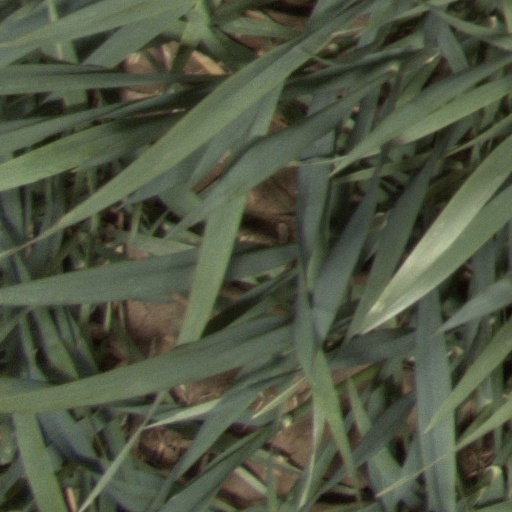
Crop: wheat